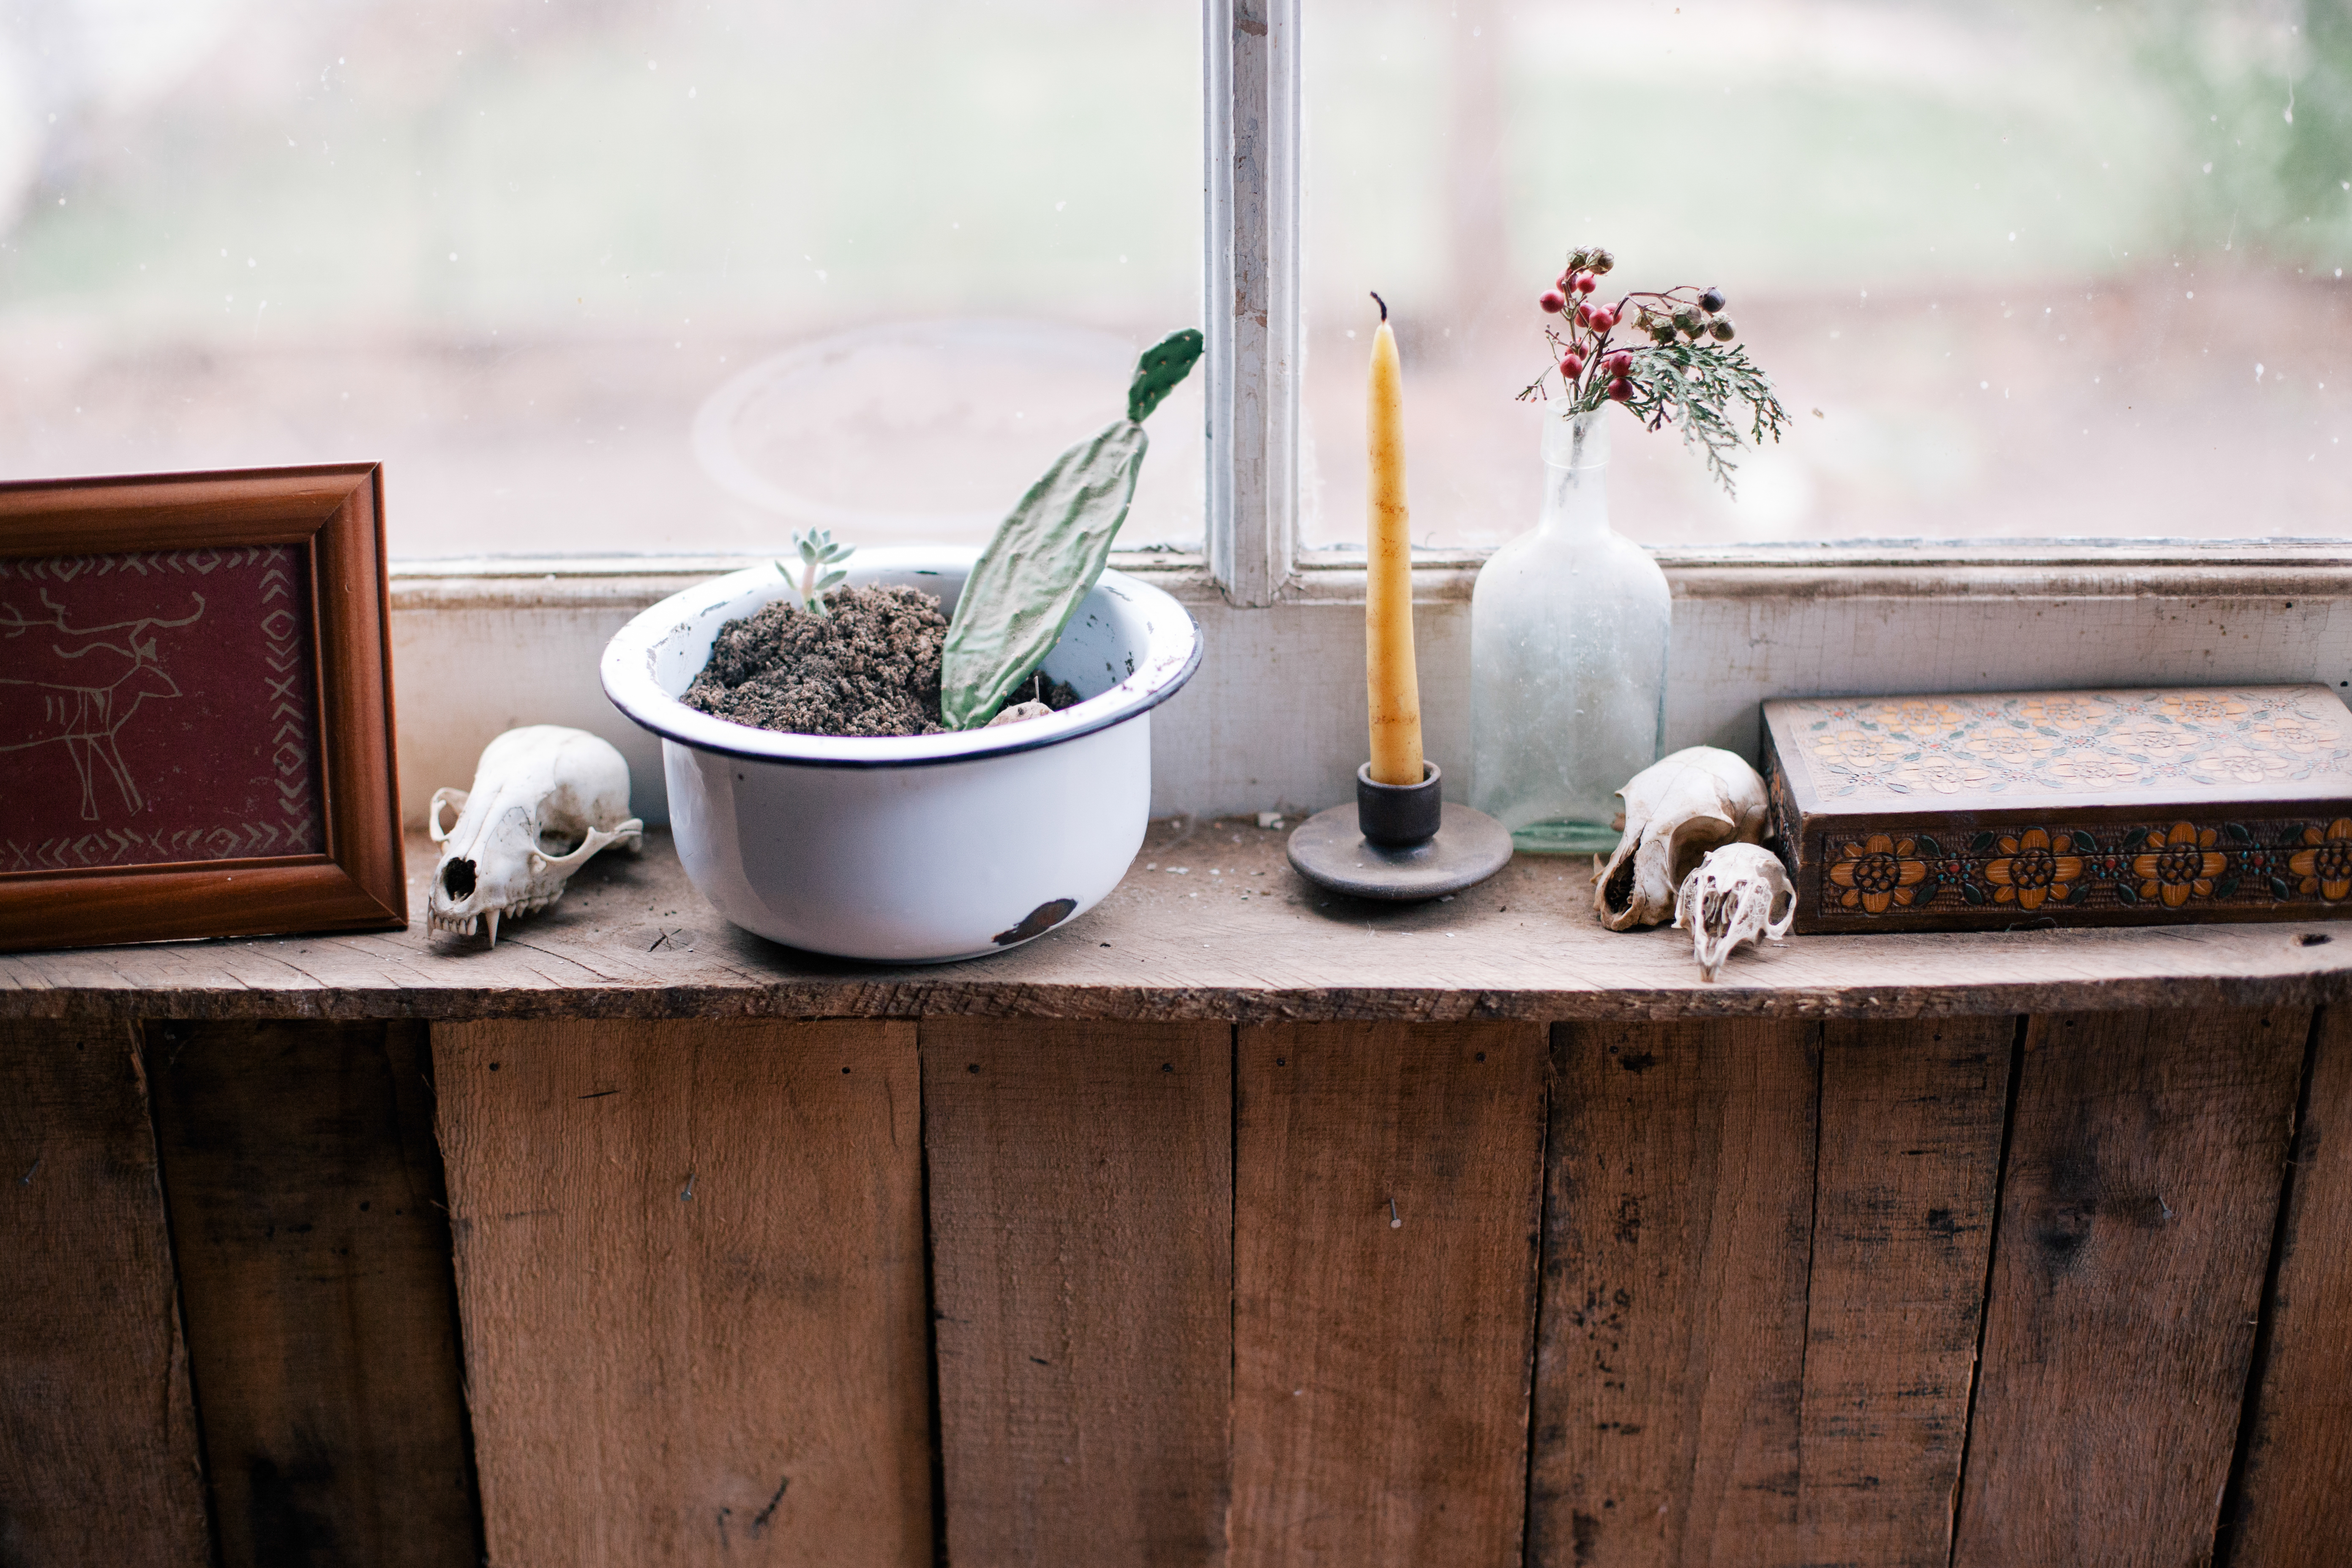
table, cactus, wood, window, home, vase, color, frame, kitchen, box, furniture, room, candle, interior design, windowsill, skulls